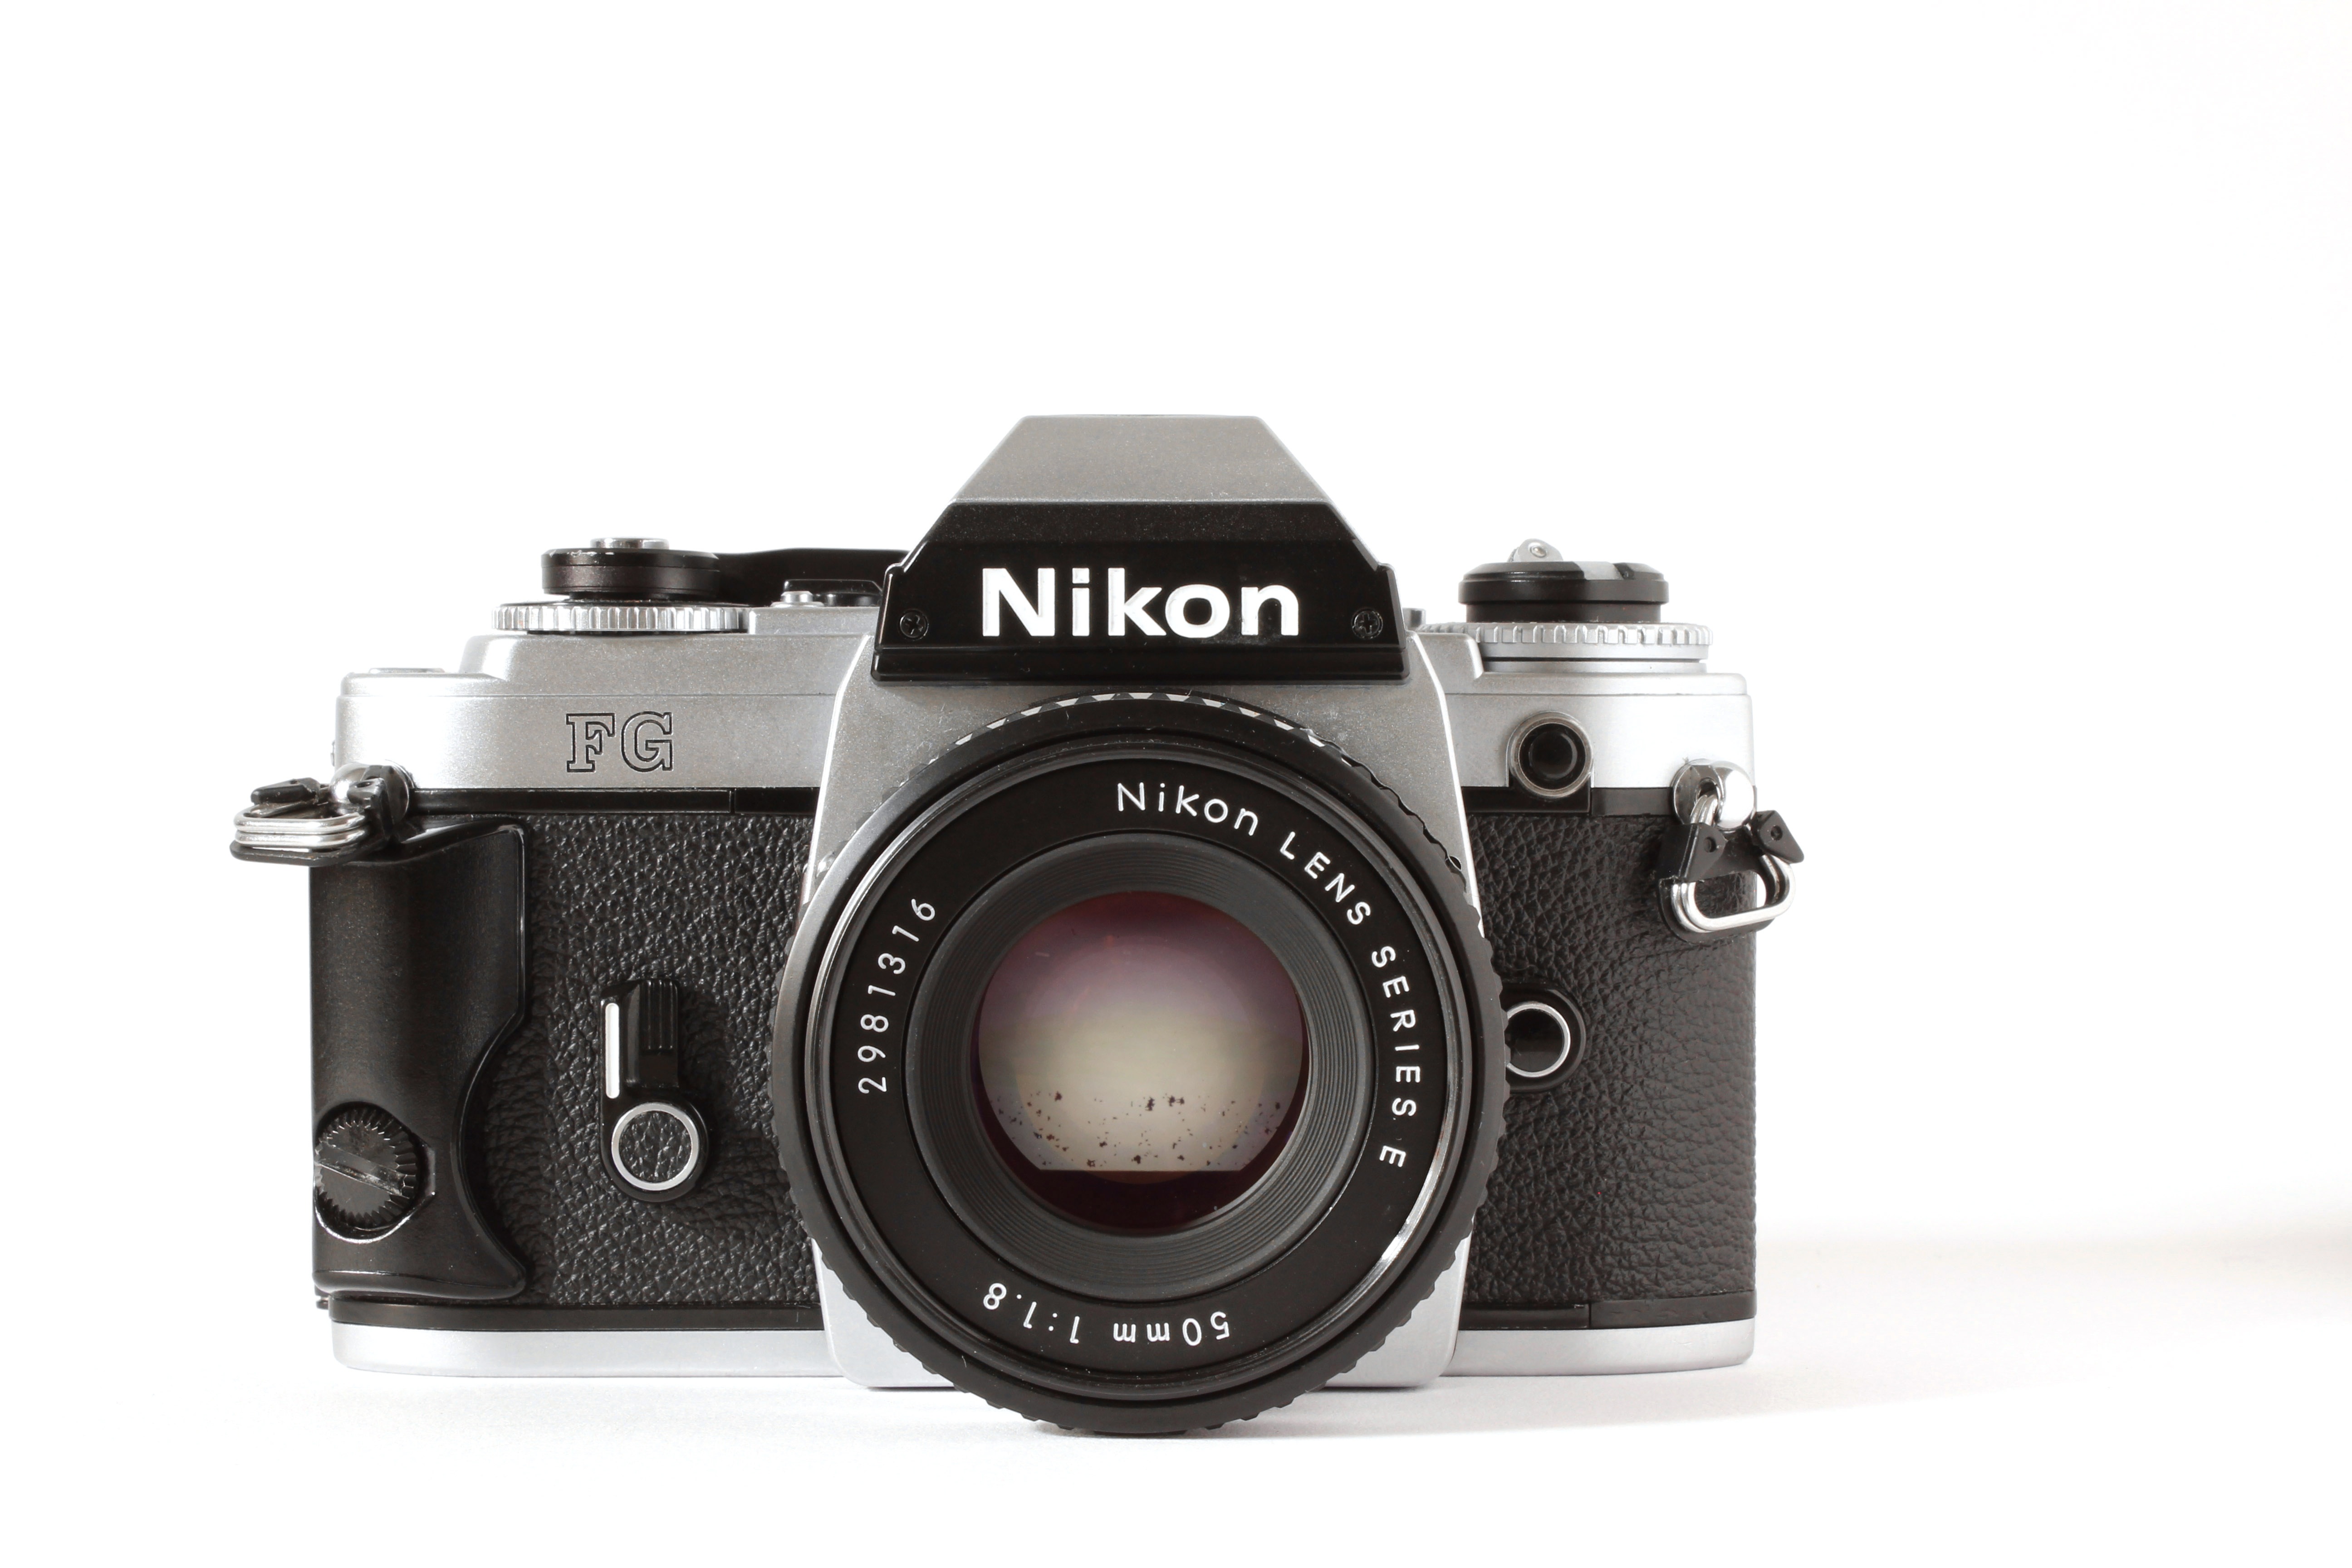
camera, photography, vintage, photographer, retro, old, film, photo, summer, travel, analog, lens, film camera, macro, nostalgia, nikon, close, photographic equipment, old camera, hipster, brand, product, reflex camera, digital camera, photograph, nikkor, camera lens, used, retro look, slr camera, summer holiday, photo camera, analog camera, product design, digital slr, single lens reflex camera, cameras optics, mirrorless interchangeable lens camera, camera accessory